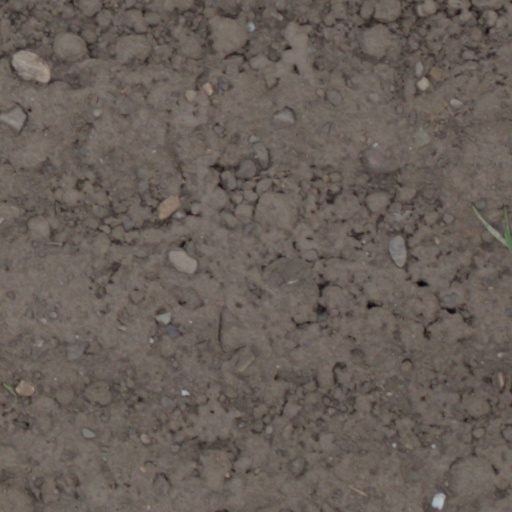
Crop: wheat